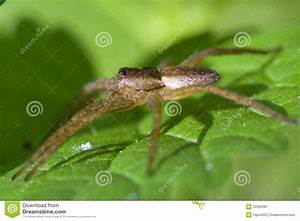
Label: spider